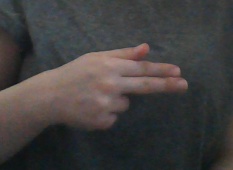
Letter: ghain